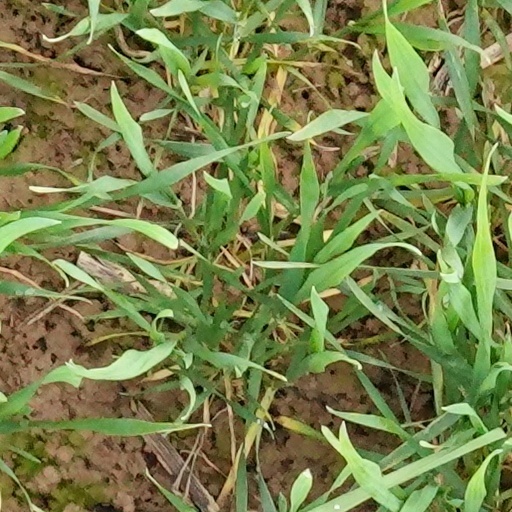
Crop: wheat